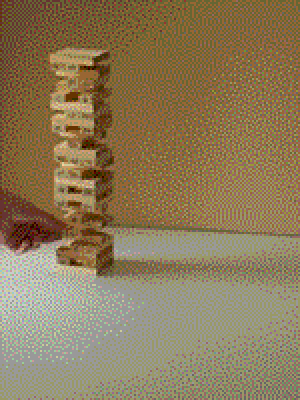
Le Jenga est un jeu de société d'adresse et de réflexion dans lequel les joueurs retirent progressivement les pièces d'une tour pour les replacer à son sommet jusqu'à ce qu'elle finisse par perdre l'équilibre. Son nom vient du verbe swahili « kujenga », signifiant « construire » : « jenga! » en est l'impératif.